Silk

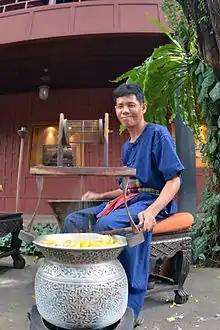
Thai man spools silk

Silk has a smooth, soft texture that is not slippery, unlike many synthetic fibers.